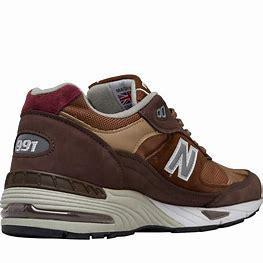
Brand: New
Model: Balance New Balance 991 Made In England Marathon